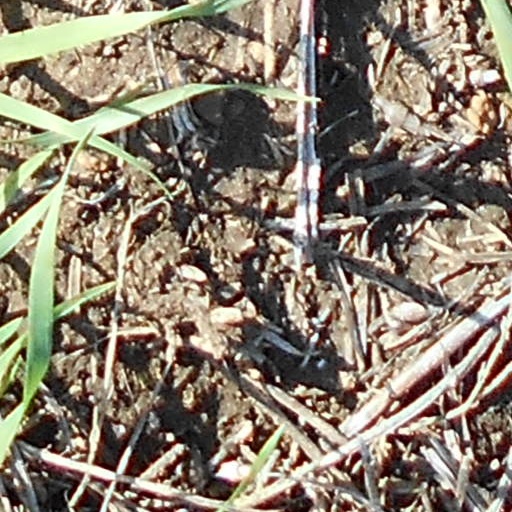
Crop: wheat